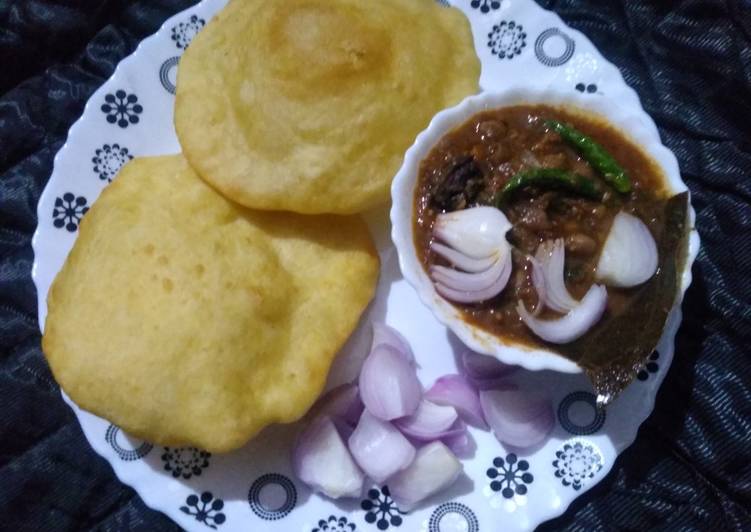
Dish: chole_bhature